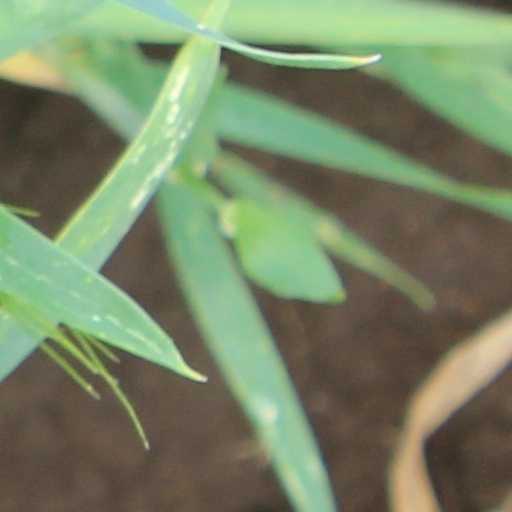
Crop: wheat